Layer Cake (novel)

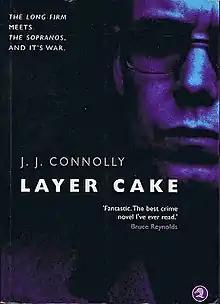

Layer Cake is the debut novel of British author J. J. Connolly, first published in 2000 by Duckworth Press. It was made into a motion picture in 2004 (also called "Layer Cake"), directed by Matthew Vaughn and written for the screen by Connolly himself.